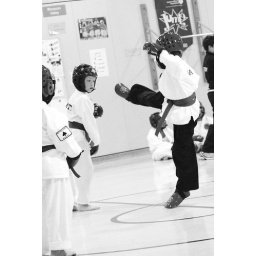
Da. Danny is in the black pants